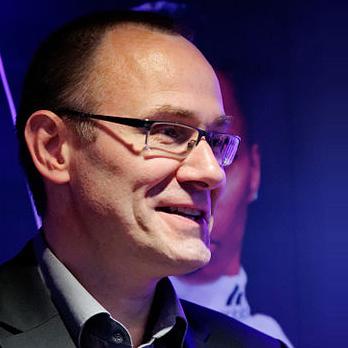
Age: 47